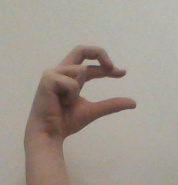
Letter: thal